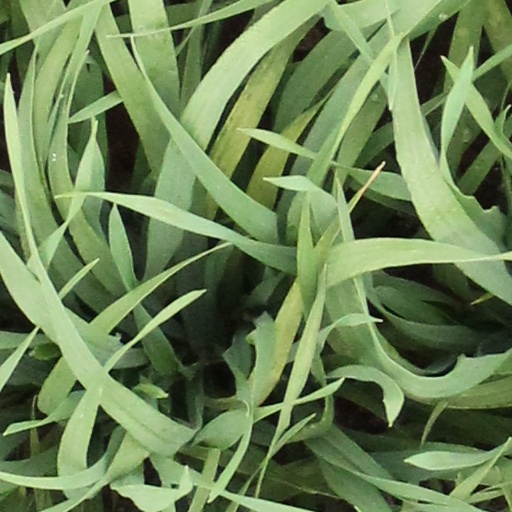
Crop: wheat